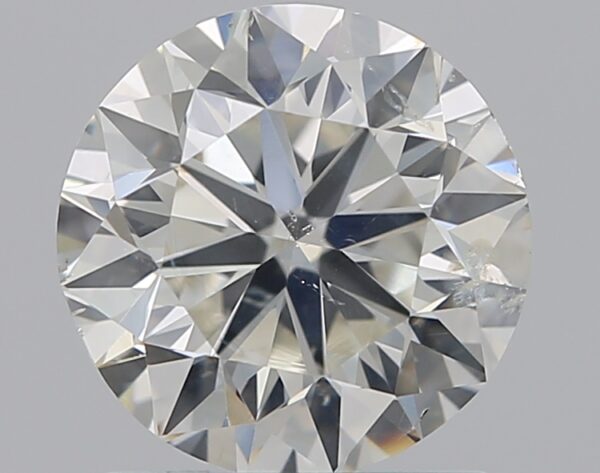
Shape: round
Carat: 1.2
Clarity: SI2
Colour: J
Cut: VG
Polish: EX
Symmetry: VG
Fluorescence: N
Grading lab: GIA
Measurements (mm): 6.6 x 6.66 x 4.24